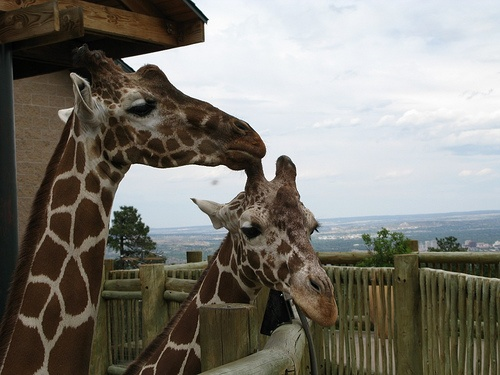
Two giraffe standing next to each other near a building.
Two giraffes are standing very close together .
Two giraffe poking their heads over a fence.
Two giraffes standing by their fence looking over it.

Two giraffes near a fence at the zoo